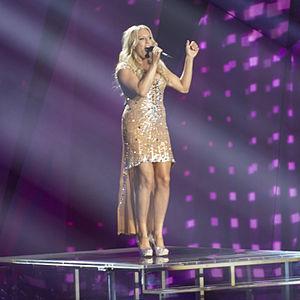
L’Allemagne participe au Concours Eurovision de la chanson, depuis sa première édition, en 1956 et l'a remporté à deux reprises : en 1982 et 2010.